2023 UK Championship

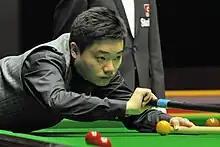
Ding Junhui (pictured in 2014) came through qualifying to reach his fifth UK final.

The semi-finals were played on 2 December. In the afternoon session, seven-time champion O'Sullivan played Vafaei, who was contesting his first Triple Crown semi-final. Breaks of 113 and 54 gave O'Sullivan the first two frames, but Vafaei made a 112 break in the third frame and also won the fourth to level at 22 going into the mid-session interval. O'Sullivan won the next four frames to take the match to 62, securing a place in his ninth UK Championship final. Vafaei said after his defeat: "In front of my hero I don't have that heart like I have with other people. I felt completely different. It was a good run and it was only one man that could stop me, Ronnie O'Sullivan."